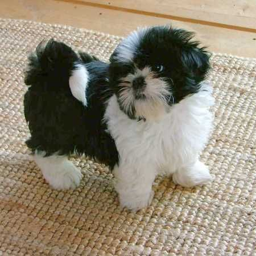
animal , black & white ... cutest thing ever !